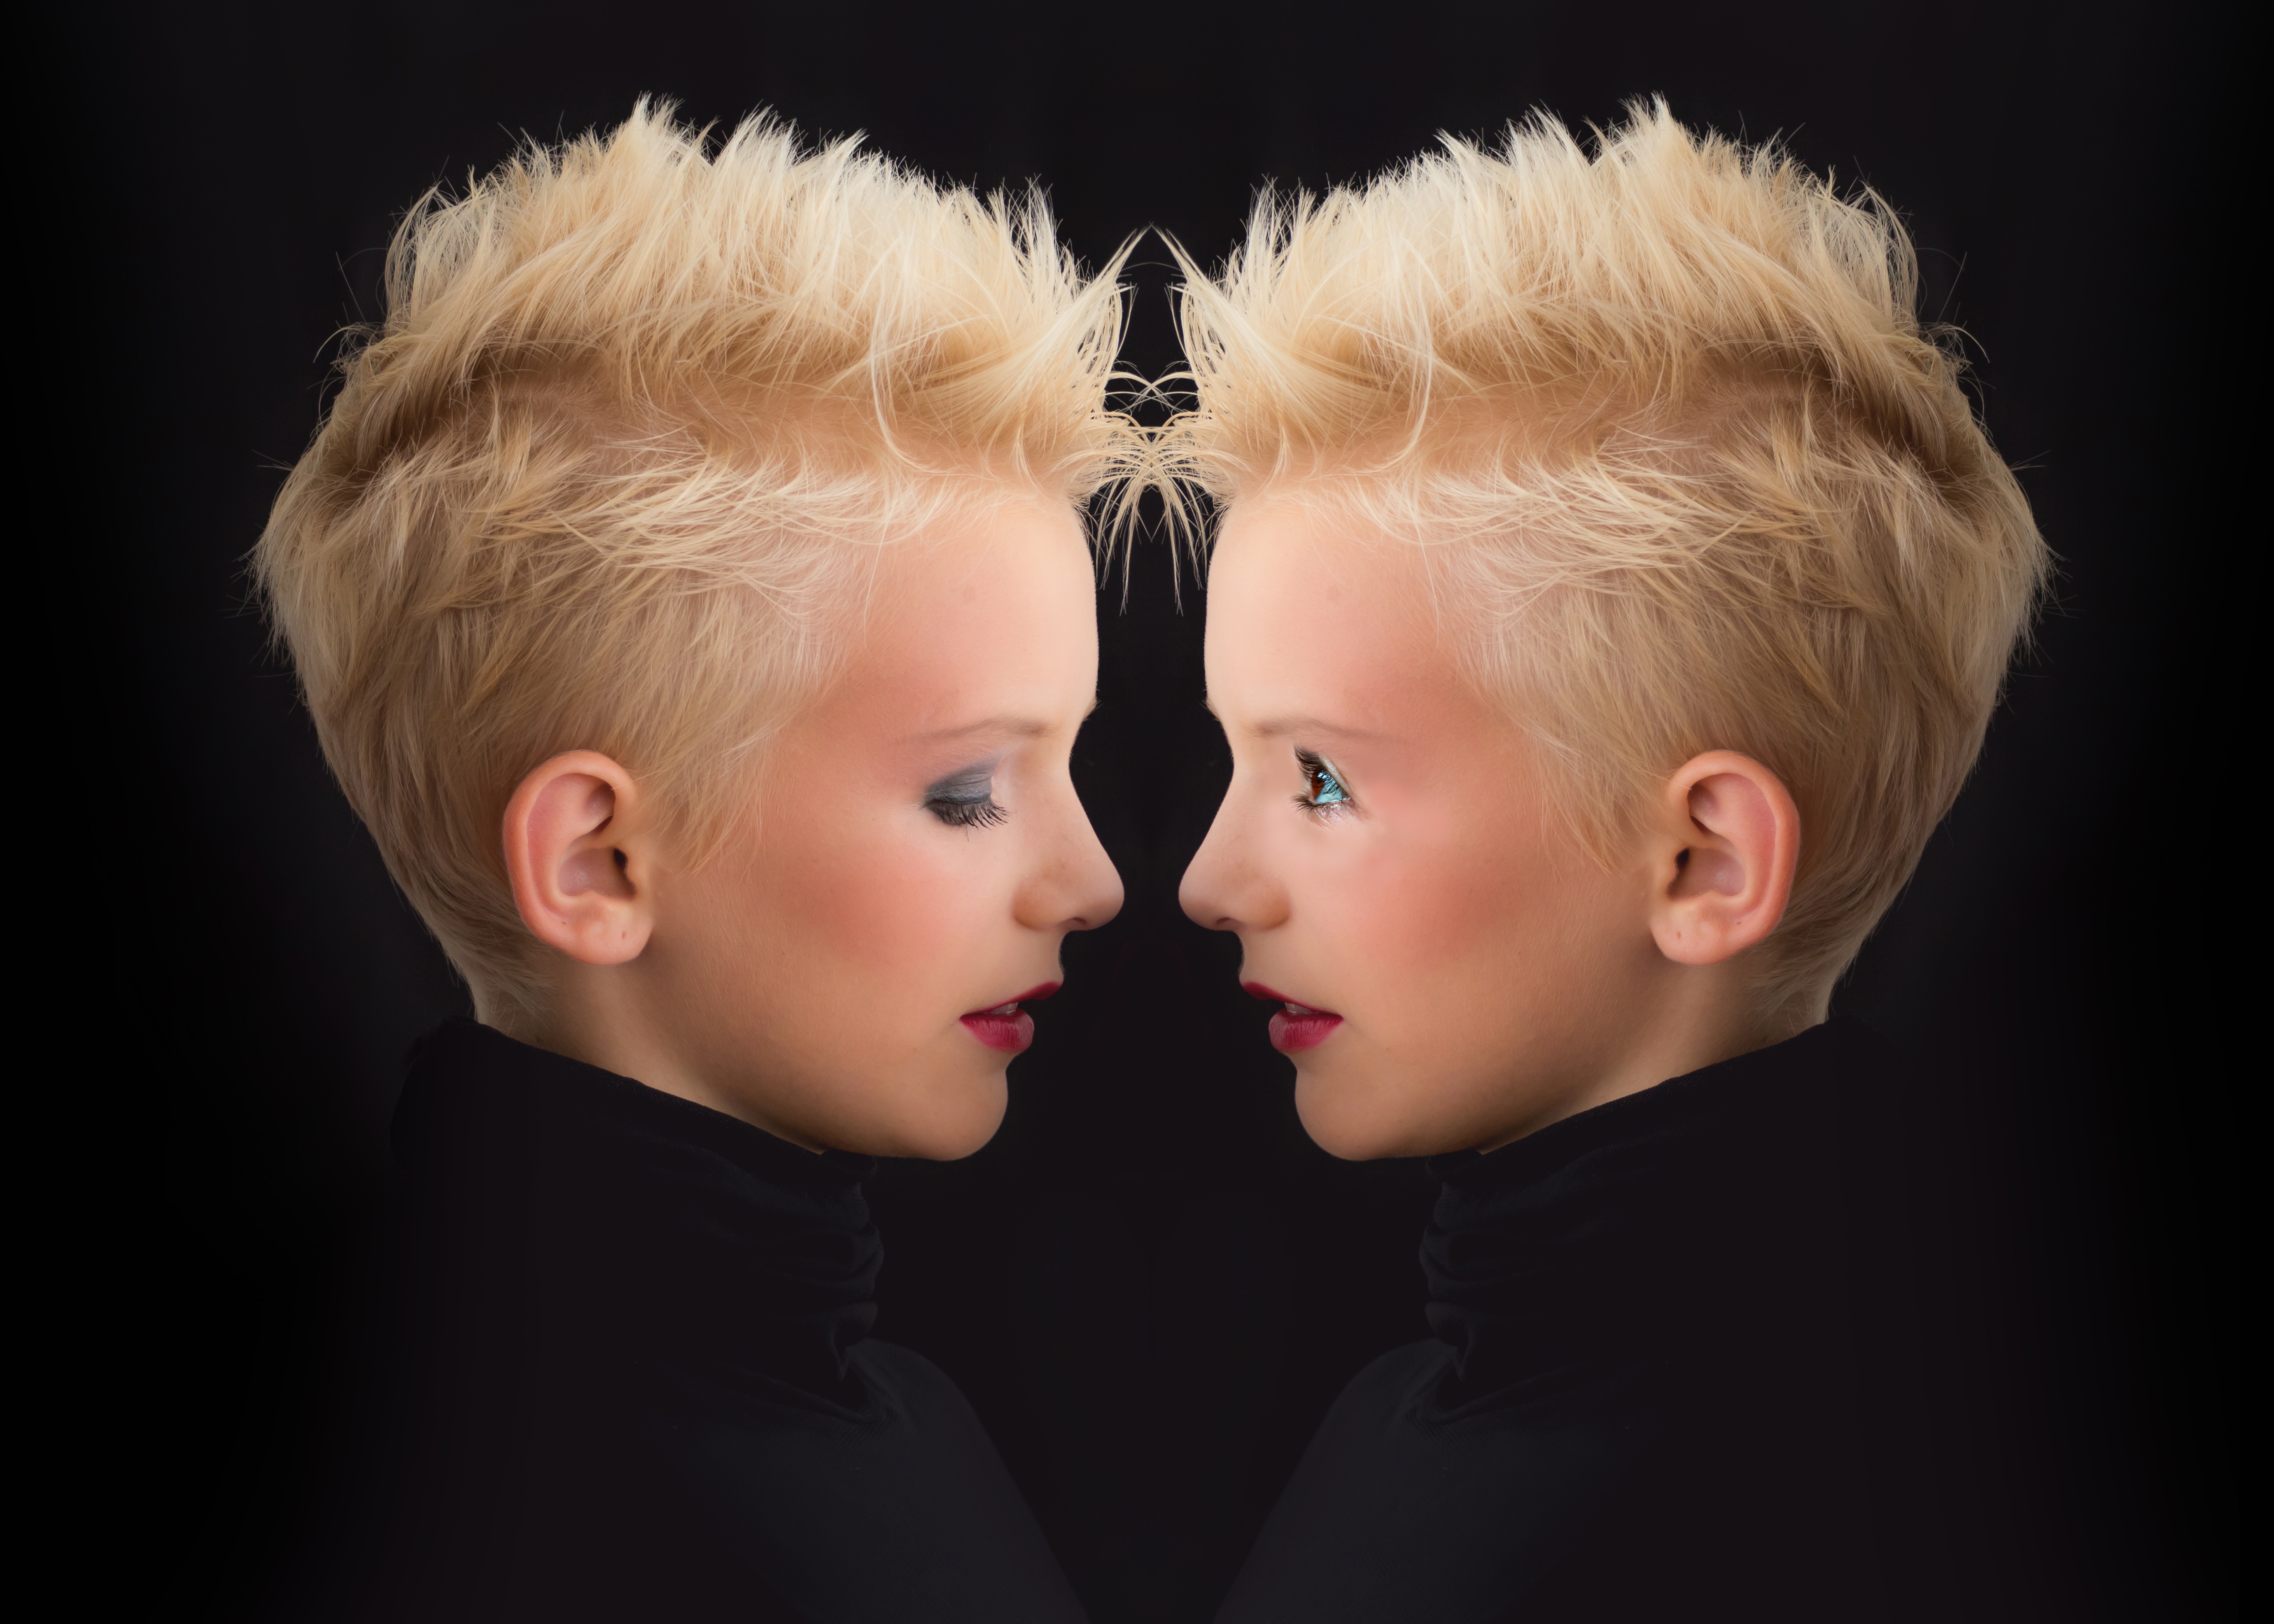
person, woman, hair, photography, portrait, romance, think, child, hairstyle, face, psychology, eye, double, feel, blond, organ, twin, i, behavior, positive, ego, brothers and sisters, interaction, integrity, personality, photo shoot, self confidence, itself, self reflection, self worth, compared to, portrait photography, self esteem, narcissism, self love, even fhg, self safety, self acceptance, conscious living, self image, feeling of inferiority, self obsession, self liberation, see for yourself, self assertion, self confessions, masturbation, self control, self restriction, self sacrifice